Portia fimbriata

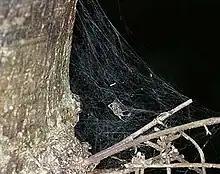
Female "P. fimbriata" in its web

While most jumping spiders prey mainly on insects and by active hunting, females of "Portia" also build webs to catch prey directly. These "capture webs" are funnel-shaped and widest at the top and are about 4,000 cubic centimetres in volume. A "Portia" often builds her own web on to one of a web-based non-salticid spider. When not joined to another spiders', a "P. fimbriata" female's capture web is generally suspended from rigid foundations such as boughs and rocks. Males of "Portia" do not build capture webs.